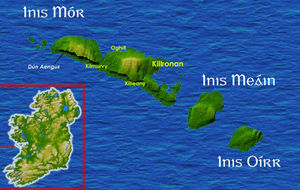
Aranøerne
Aranøerne
Aranøerne er en øgruppe ud for Irlands vestkyst i bugten Galway Bay. De til County Galway tilhørende øer er Inishmore, Inishmaan og Inisheer. Det samlede areal udgør ca. 51 km². og øgruppen havde i 2006 tilsammen 1225 indbyggere.